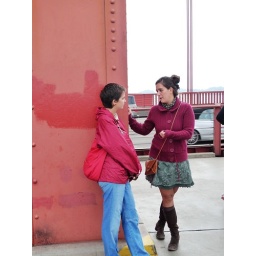
girls in red on the golden gate